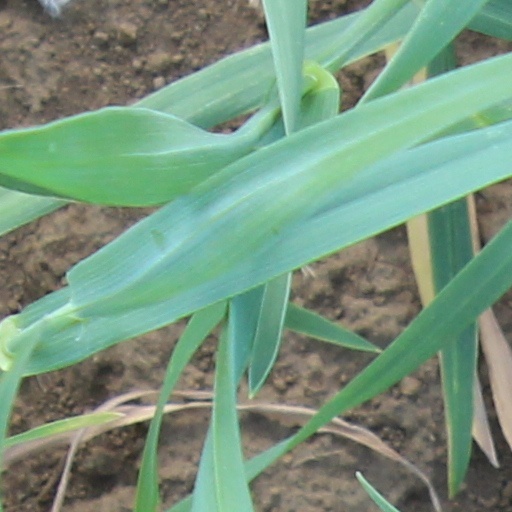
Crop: wheat